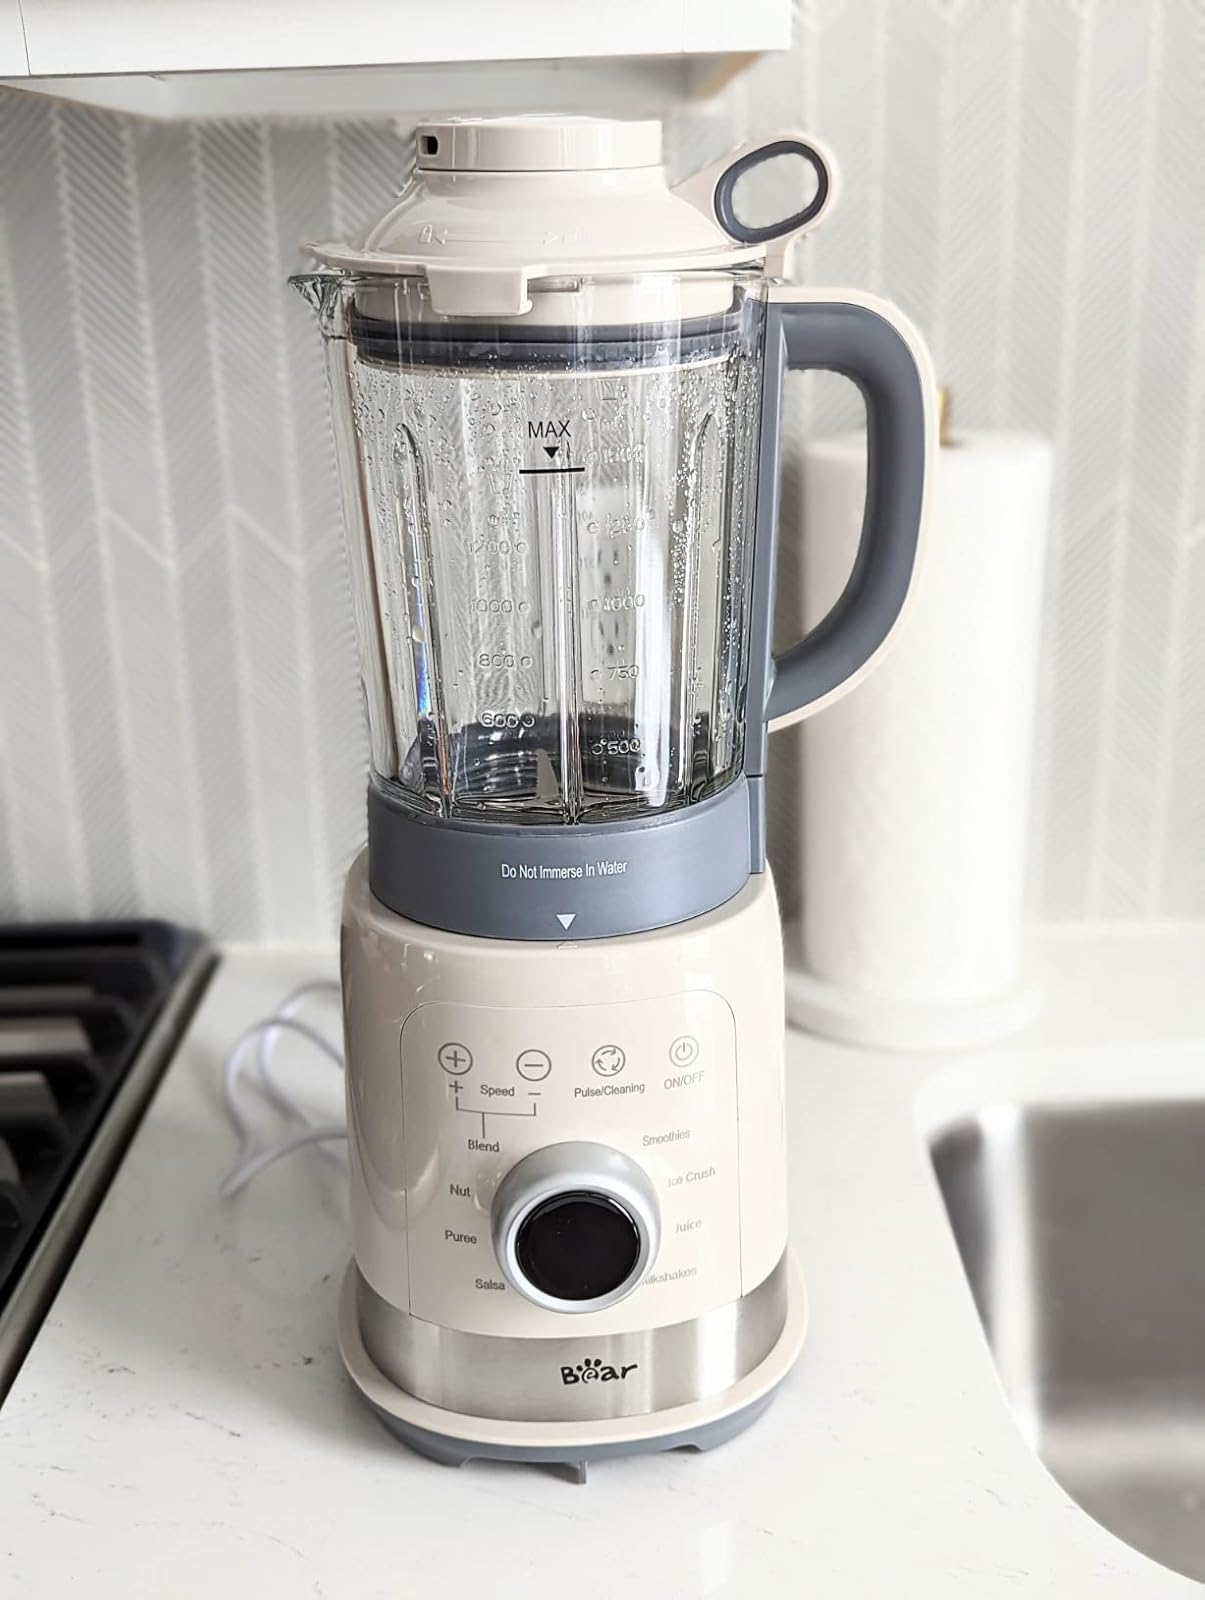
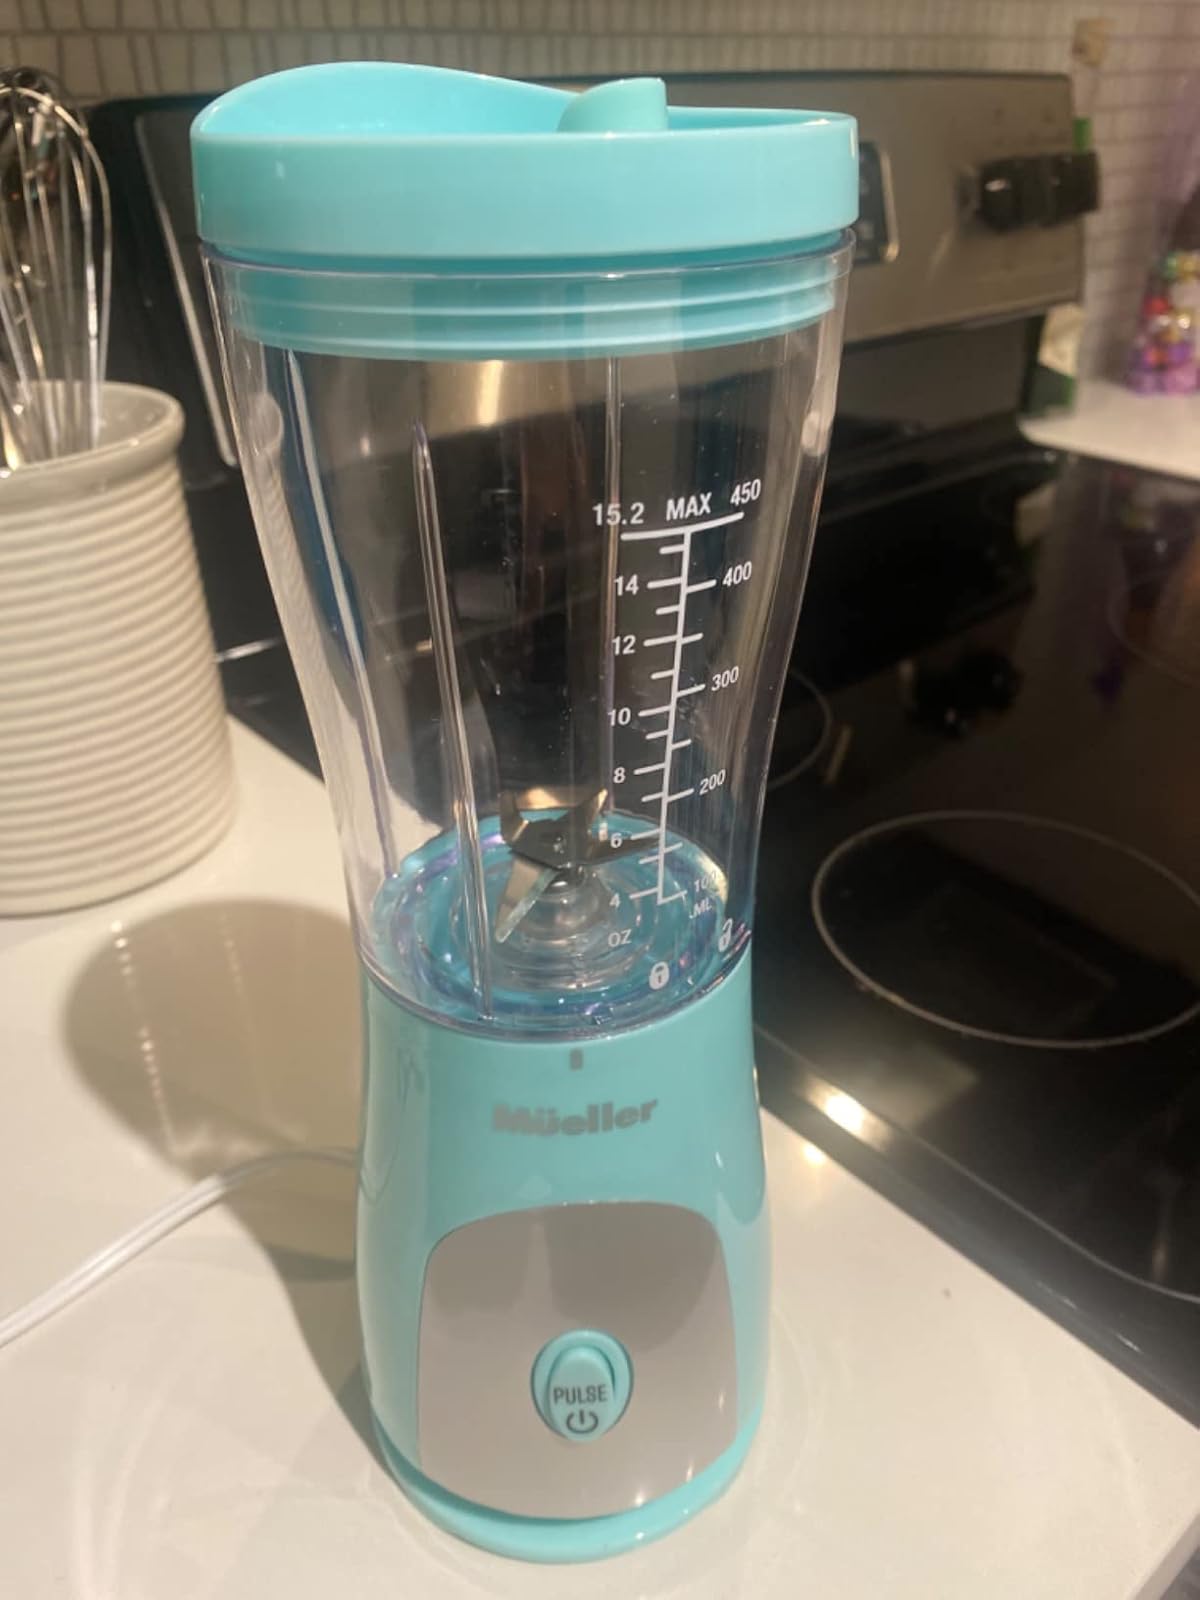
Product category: items_blender
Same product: no